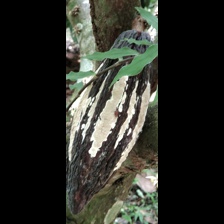
Label: moniliophthora